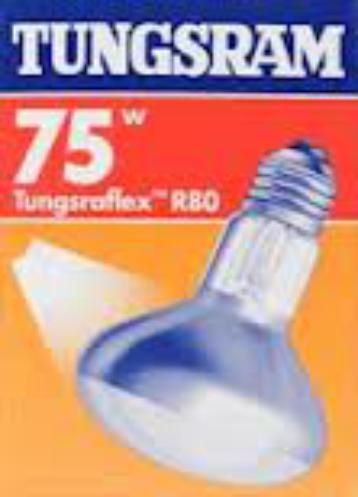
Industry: Necessities